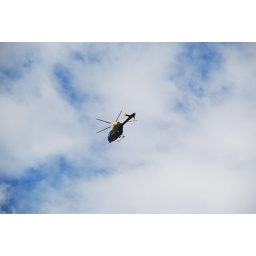
A photograph of a helicopter with moving rotar blades, far away under a blue sky